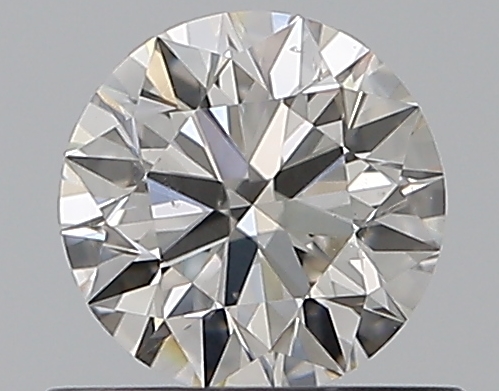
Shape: round
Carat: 0.5
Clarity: SI1
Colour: I
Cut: EX
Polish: EX
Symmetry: EX
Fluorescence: N
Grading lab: GIA
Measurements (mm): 5.04 x 5.07 x 3.15